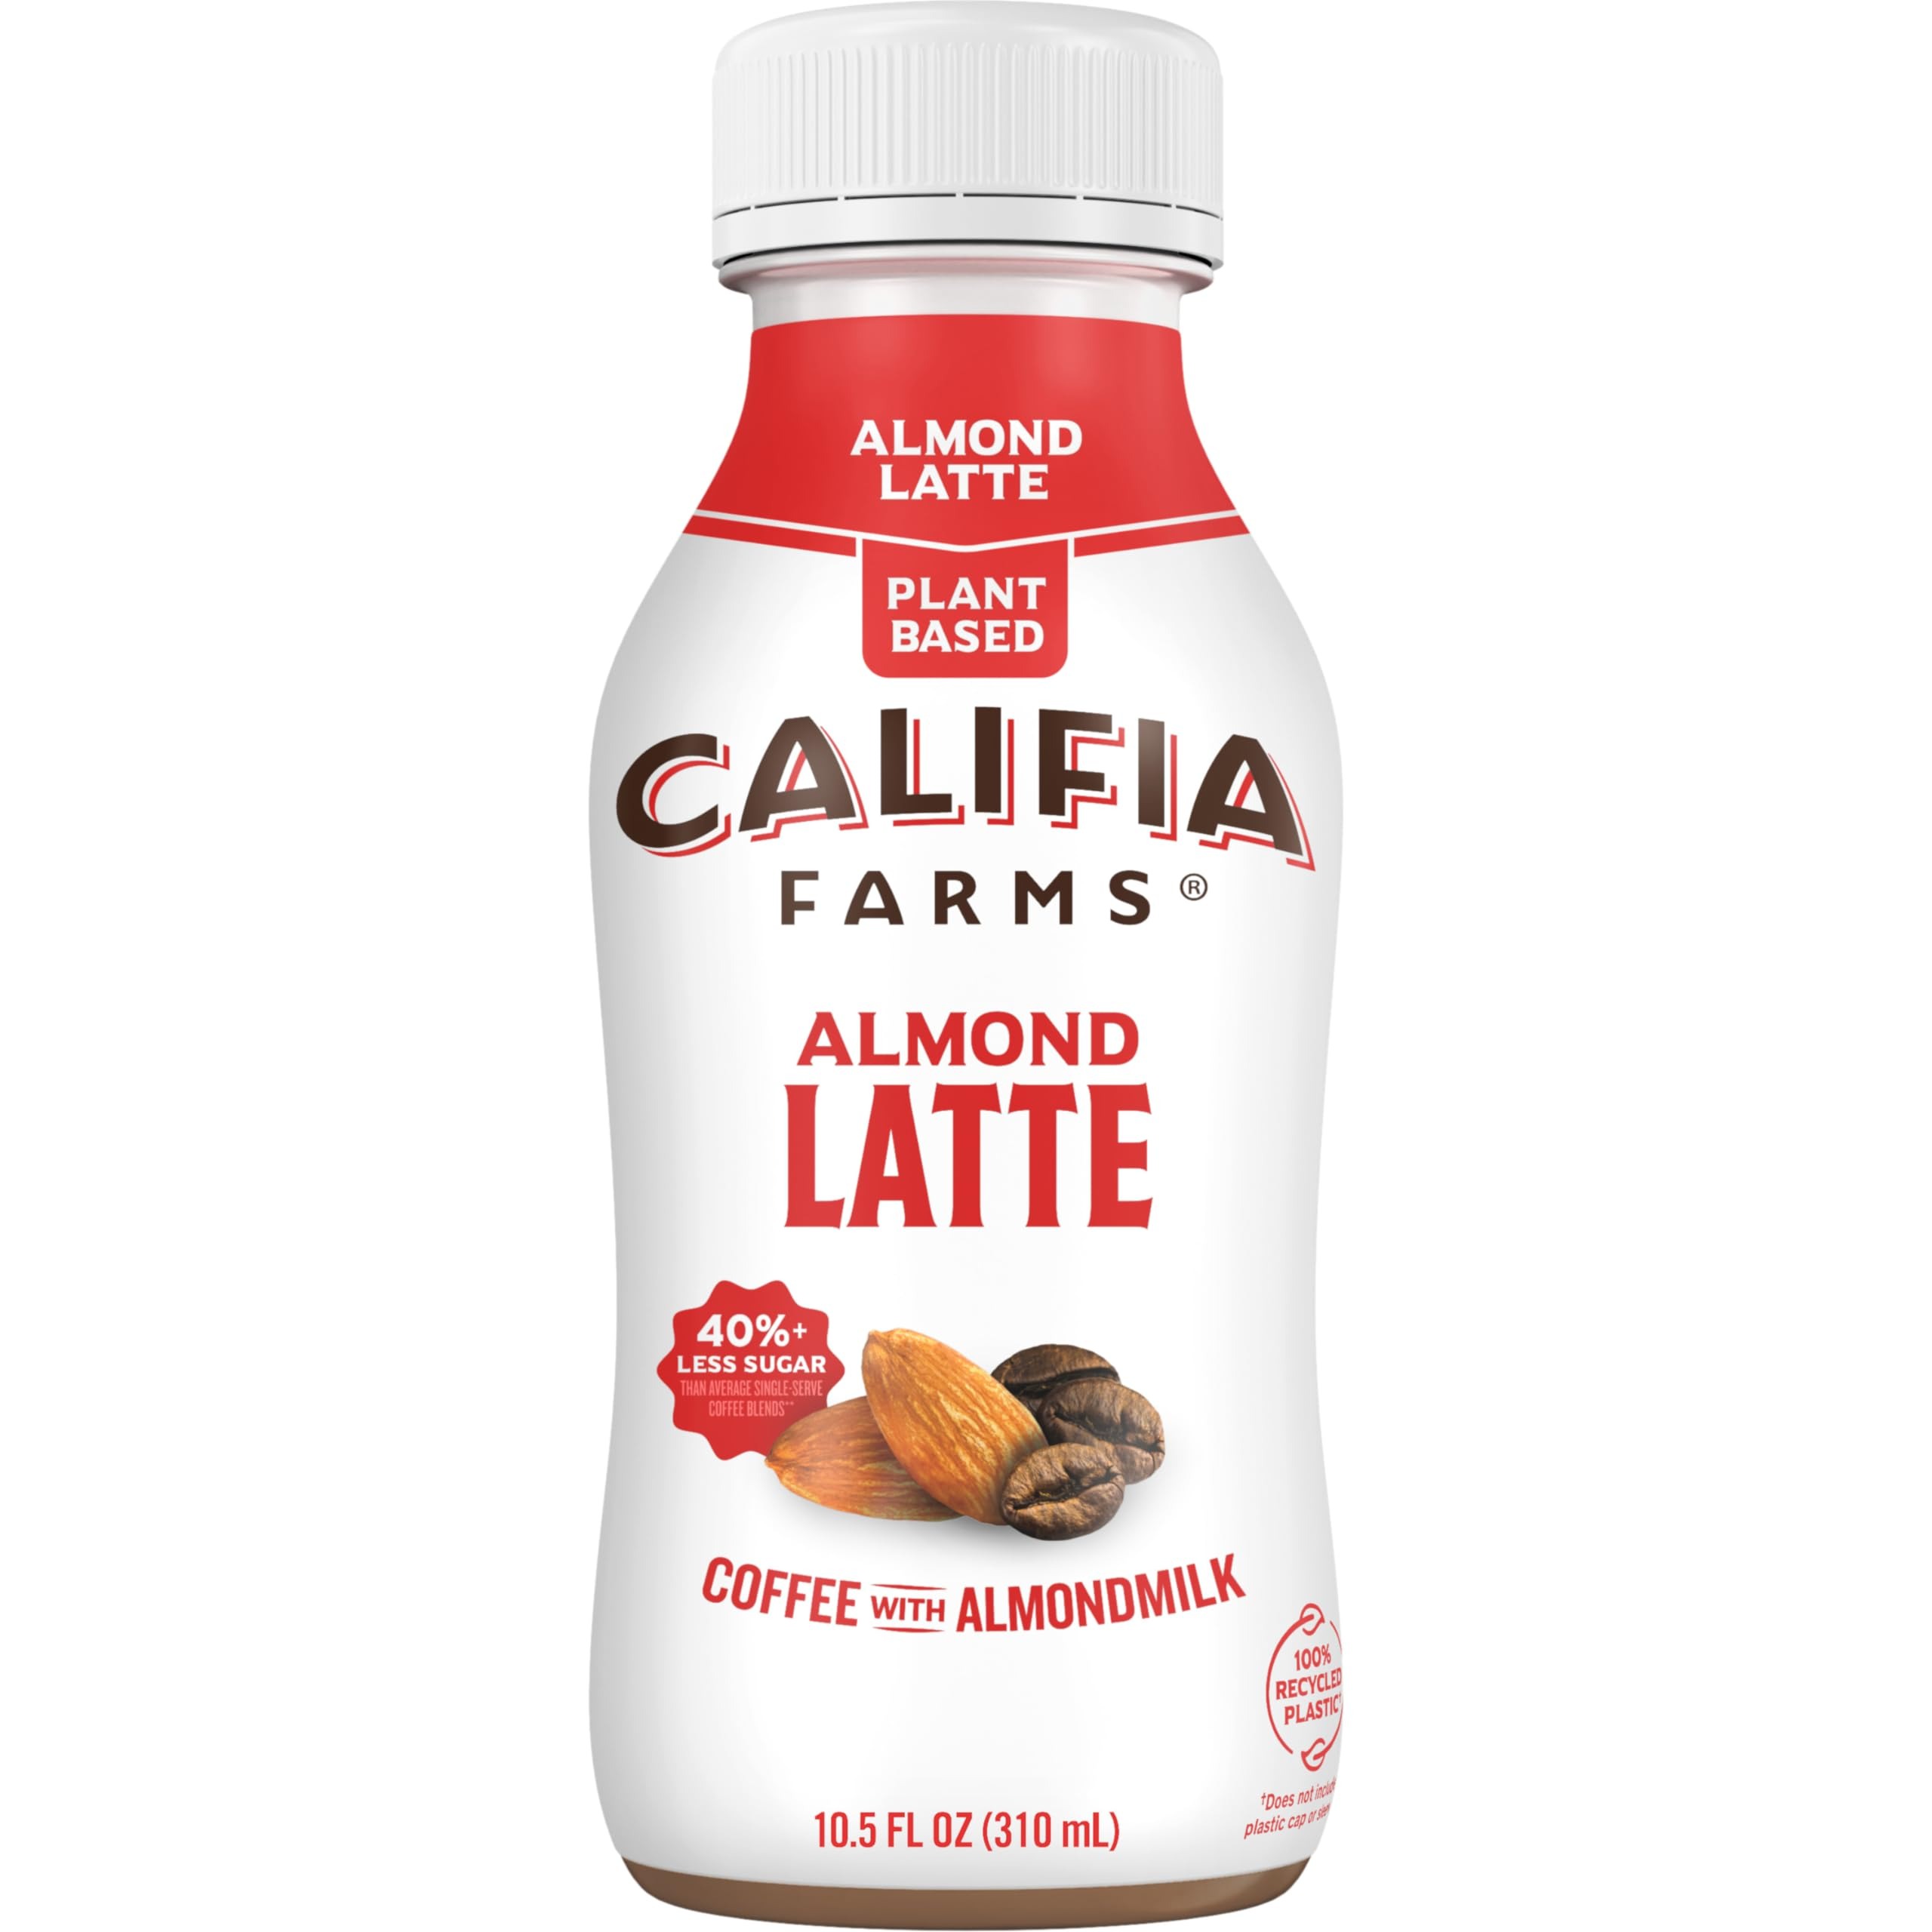
Item Name: Califia Farms - XX Espresso Cold Brew Coffee With Almond Milk, 10.5 Oz, 100% Arabica, Dairy Free, Plant Based, Vegan, Gluten Free, Non GMO, Iced Coffee
Bullet Point 1: SMOOTH + CREAMY COLD BREW: A little XXtra of our cold-brewed 100% arabica coffee is expertly blended with smooth and creamy almond milk — plus just the right amount of cane sugar — in this delicious ready-to-drink brew.
Bullet Point 2: SIMPLE PLANT-BASED INGREDIENTS: Califia Farms Cold Brew Coffee Blends are made with plant-based, dairy-free ingredients that are Non-GMO Certified, Kosher, vegan, and free from carrageenan.
Bullet Point 3: A PERFECT PICK-ME-UP: Whether it's your first morning coffee to start the day or that afternoon pick-me-up when you start to fade, this smooth and creamy cold brew coffee blend is here for you.
Bullet Point 4: ON THE GO CONVENIENCE: Your favorite Califia Farms plant-based coffee blend in a handy single serving size, so you can take it anywhere and drink it anytime.
Bullet Point 5: ETHICAL BREW: Califia Farms is committed to continuously finding ways to improve manufacturing practices, contributing to a better world for people and nature. That's why all Califia Farms coffee is purchased from Rainforest Alliance Certified farms.
Value: 10.5
Unit: Fl Oz

Price: 2.58